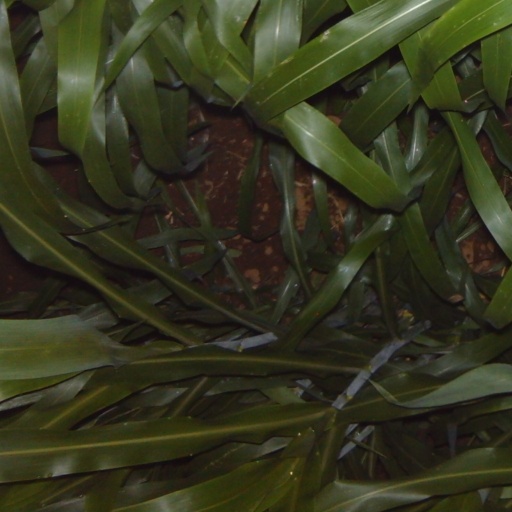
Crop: sorghum